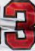
Number: 3